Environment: real
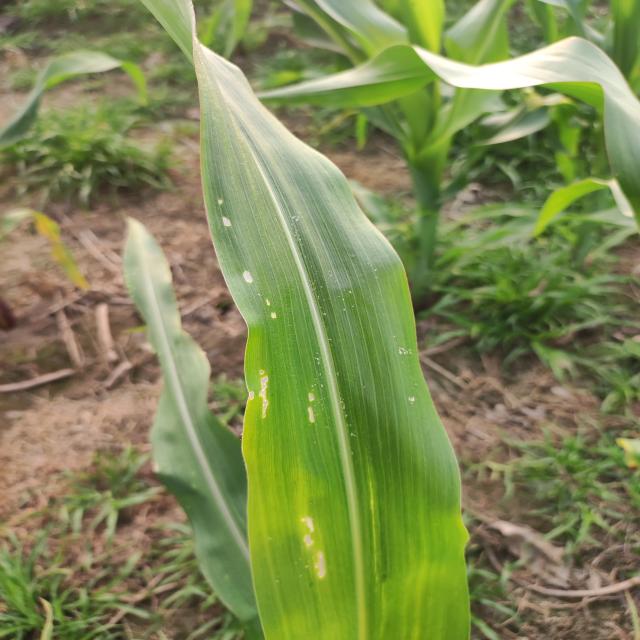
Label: fall_armyworm